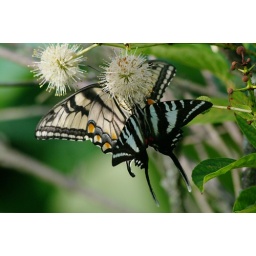
This flower was lucky enough to be visited by two different swallowtail butterflies.Eastern tiger swallowtail (L)&lt;i&gt;Papilio glaucus&lt;/i&gt;Zebra swallowtail (R)&lt;i&gt;Eurytides marcellus&lt;/i&gt;